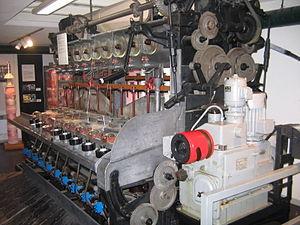
photo prise au musée de la Viscose à Echirolles
L'usine textile et chimique de Saint-Maurice-de-Beynost est une usine fondée en 1929 à Saint-Maurice-de-Beynost, dans le département de l'Ain. Elle constituait originellement la seconde usine de la Société lyonnaise de soie artificielle, qui devient rapidement la Société lyonnaise de textiles puis le Comptoir des textiles artificiels. En 1959, l'usine est reprise et reconvertie en production chimique par La Cellophane. Cette dernière passe par la suite sous le contrôle de Rhône-Poulenc puis de Toray Films Europe, depuis 1996.
La viscose, aussi parfois appelée soie artificielle, est un textile végétal à l'origine.
Cellatex SA était une société française de filature de viscose fondée en 1981, sur la base d'une activité créée en 1902 à Givet, en Ardennes, et liquidée en 2000.